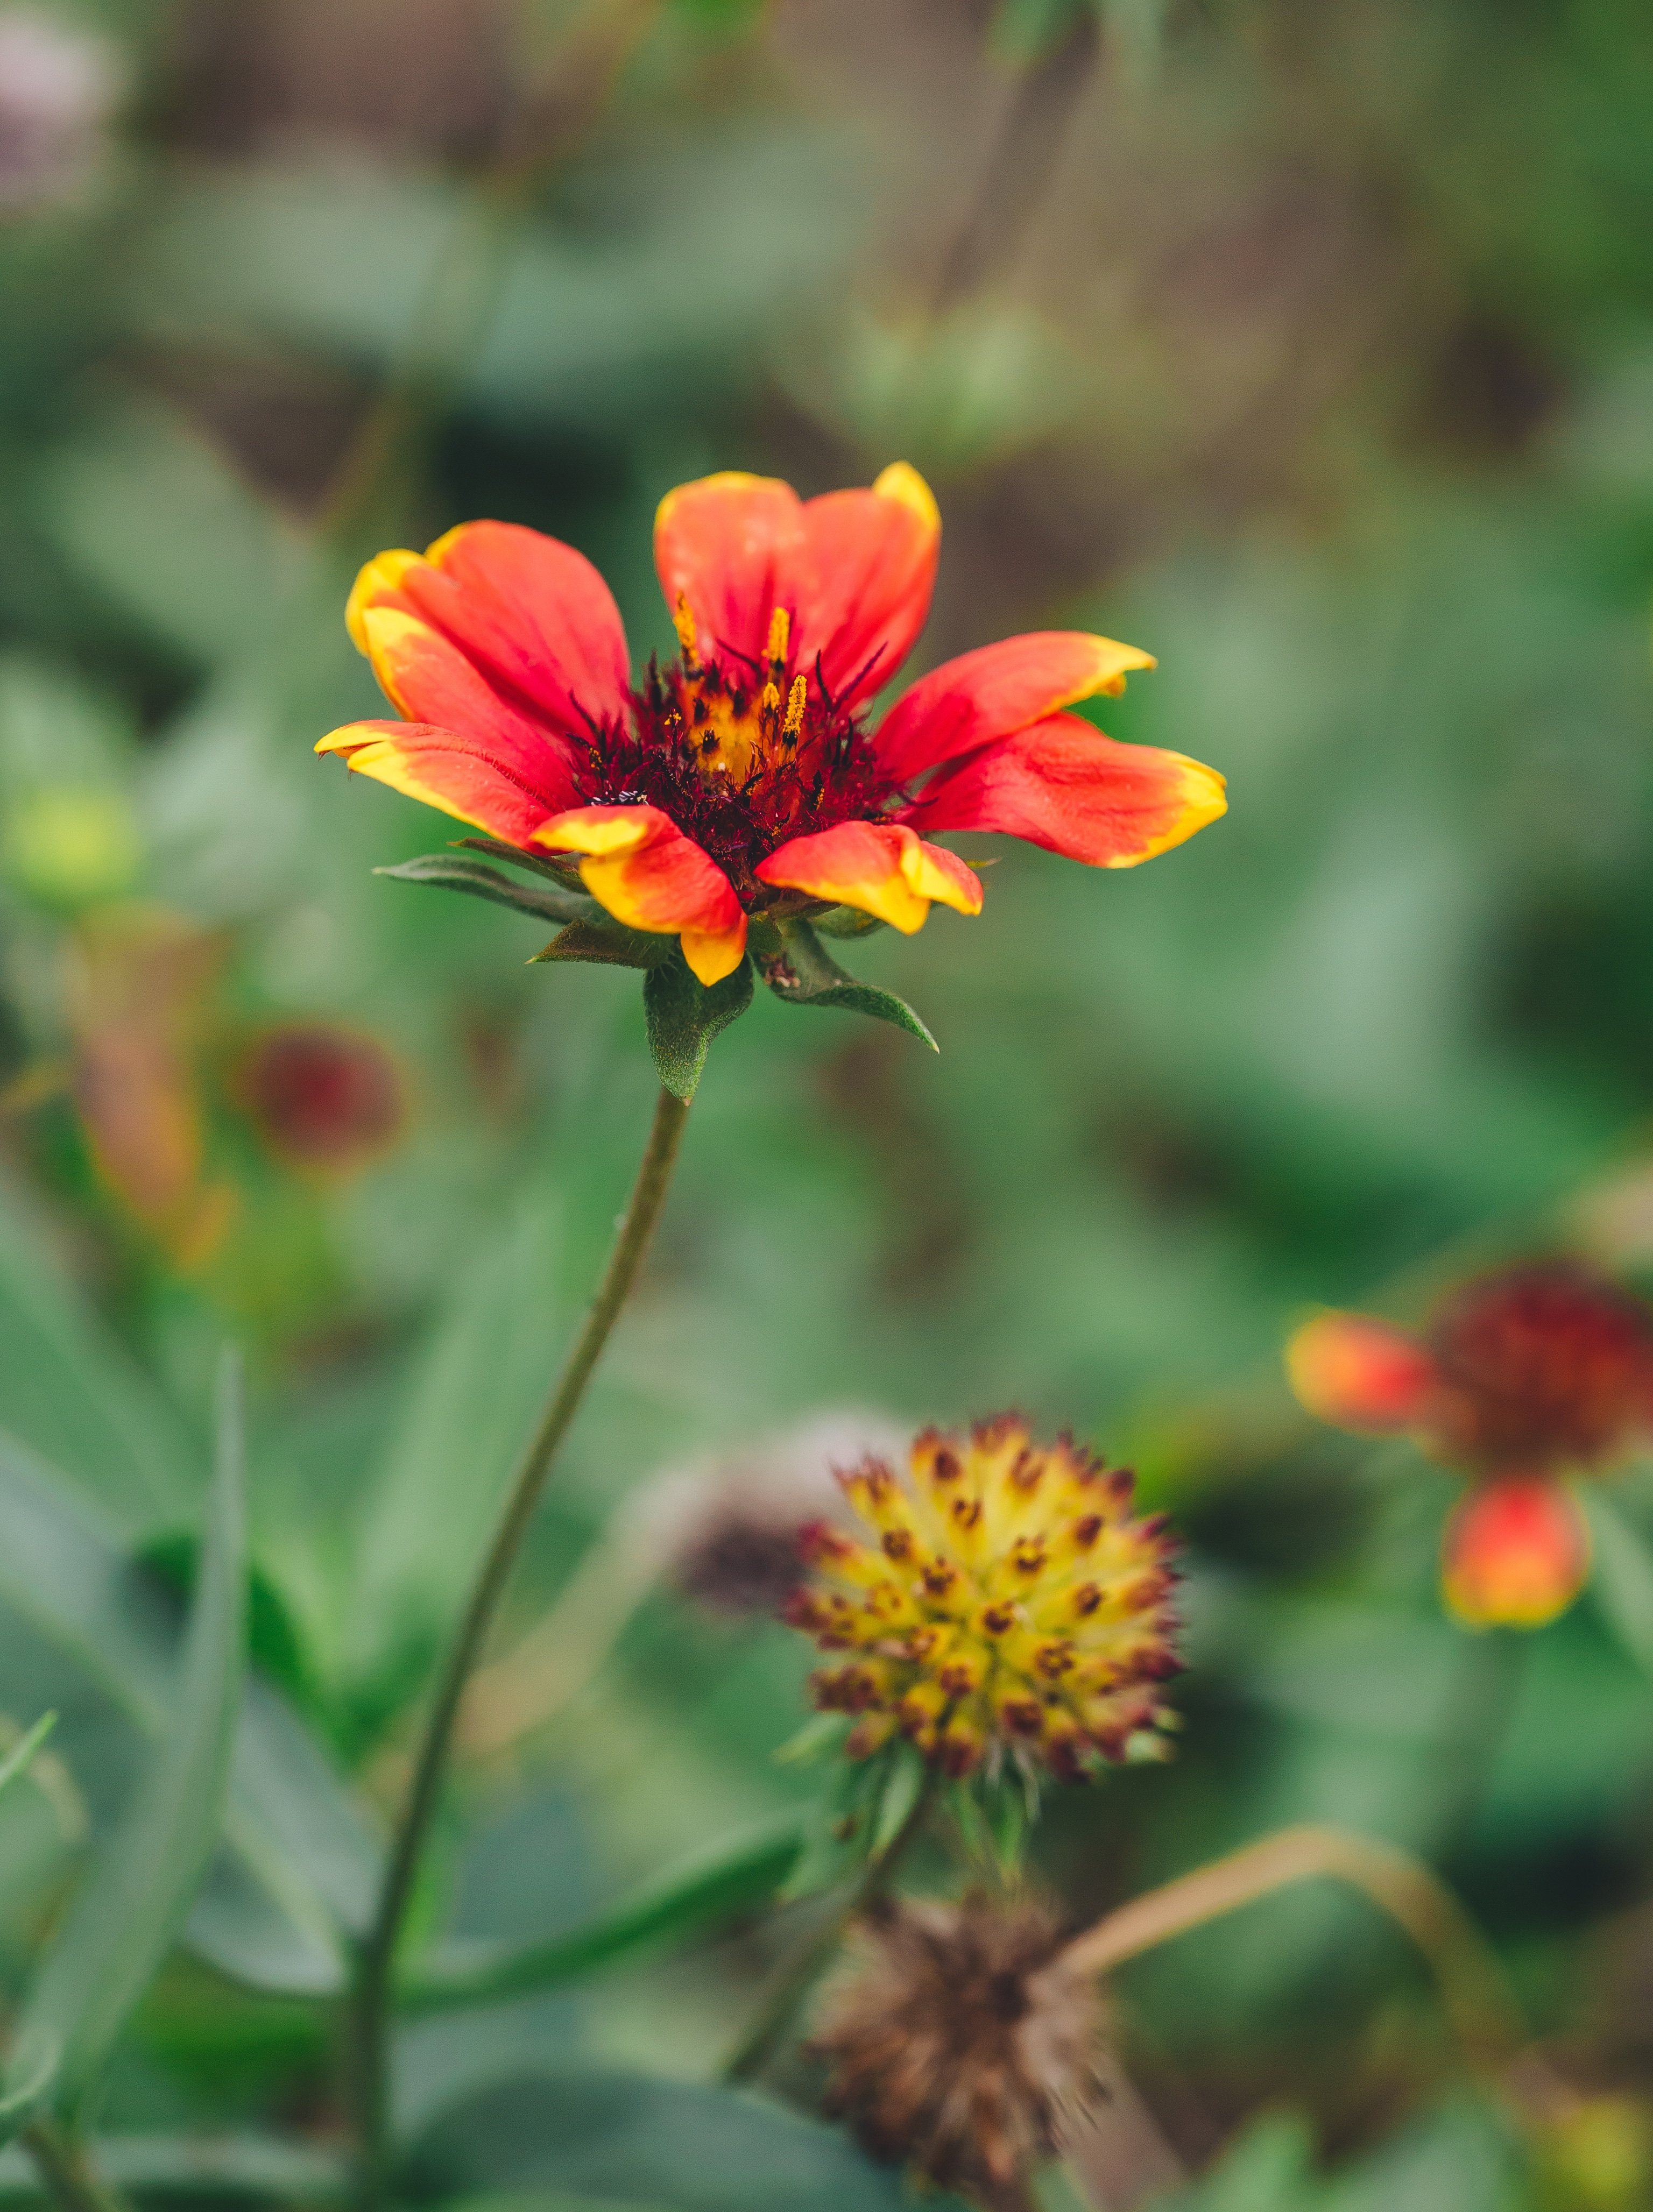
nature, blossom, plant, meadow, prairie, flower, petal, botany, yellow, flora, wildflower, nectar, macro photography, flowering plant, daisy family, annual plant, land plant